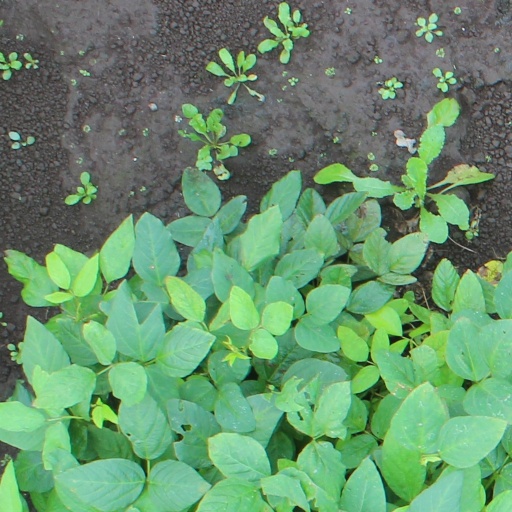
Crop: soybean